Andrew White (presenter)

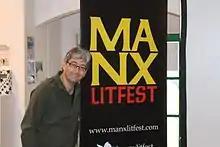
Andrew White at Manx LitFest

Andrew White (born 22 February 1974, Doncaster, West Riding of Yorkshire) is a writer, filmmaker and broadcaster.